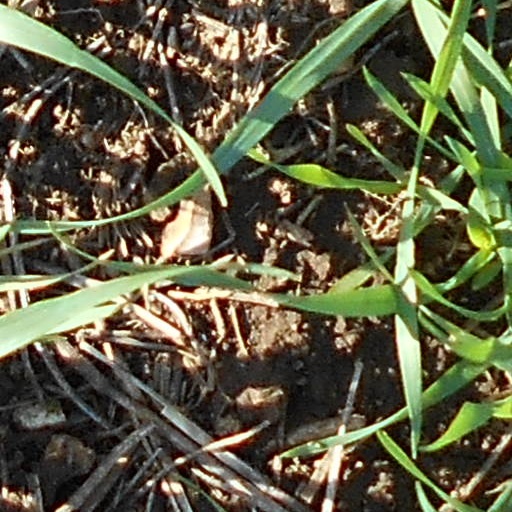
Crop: wheat